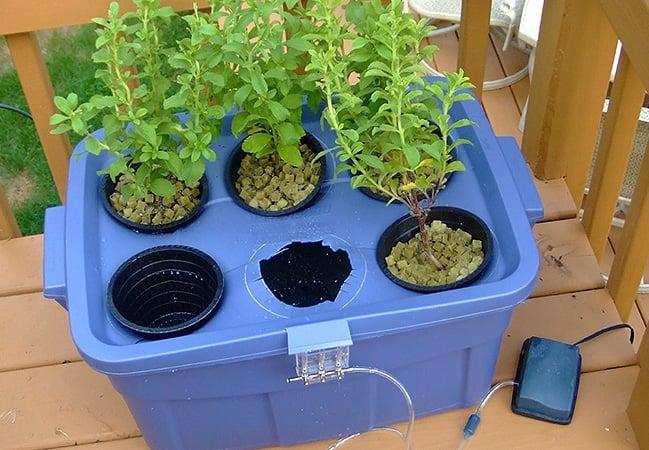
[cs] Container [cs] ndogo ya plastiki lenye rangi ya buluu bahari, imewekwa nje kwenye balkoni. Ndani ya [cs] container [cs] hili, kuna nafasi sita inayoonyesha mimea michanga midogo inayochipuka, pia, inaonekana kuwa na mchanga wenye unyevunyevu.